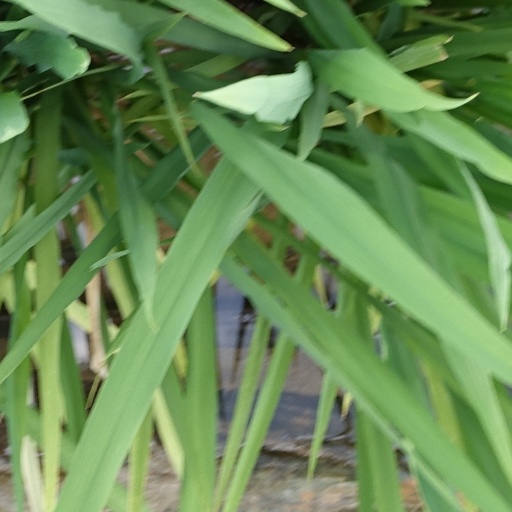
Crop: rice